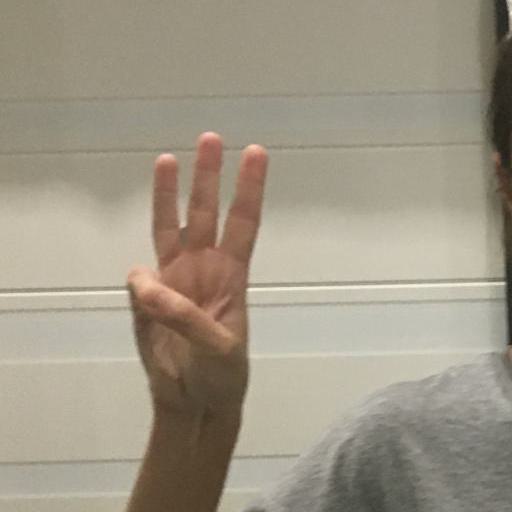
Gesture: three